Manuel Taboada

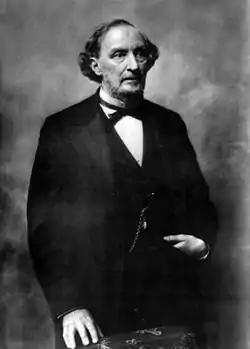
President Bartolomé Mitre, whom the Taboada family aided in suffocating the federalist rebellions in the north.

Manuel and his brother, Antonino, gathered a "montonera" of gauchos in the interior of the province, with which they laid siege to the provincial capital. Confronted with this threat, Carranza delegated leadership to Pío Achával and left for Tucumán Province to seek military support. Manuel managed to occupy the capital on 5 October 1851, convening the legislature on the same day. The representatives elected according to the results annulled by Carranza were sworn in, and they appointed Manuel Toboada provincial governor.